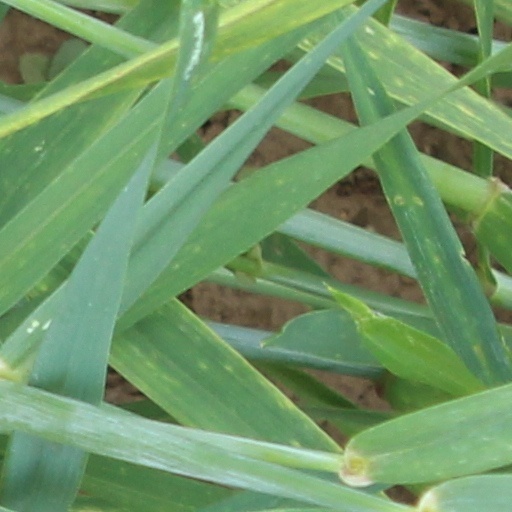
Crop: wheat